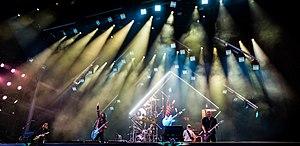
Foo Fighters est un groupe de rock américain, formé à Seattle, Washington. Il est formé en 1994 durant la dissolution de Nirvana, à la suite de la mort de son leader Kurt Cobain. Dave Grohl, le batteur du groupe, se lance alors dans son projet, un album intitulé Foo Fighters sur lequel il enregistre tous les instruments à l'exception de quelques titres enregistrés avec l'aide de Krist Novoselic, ancien bassiste de Nirvana, et Pat Smear, ancien guitariste live de ce même groupe et membre des Germs.